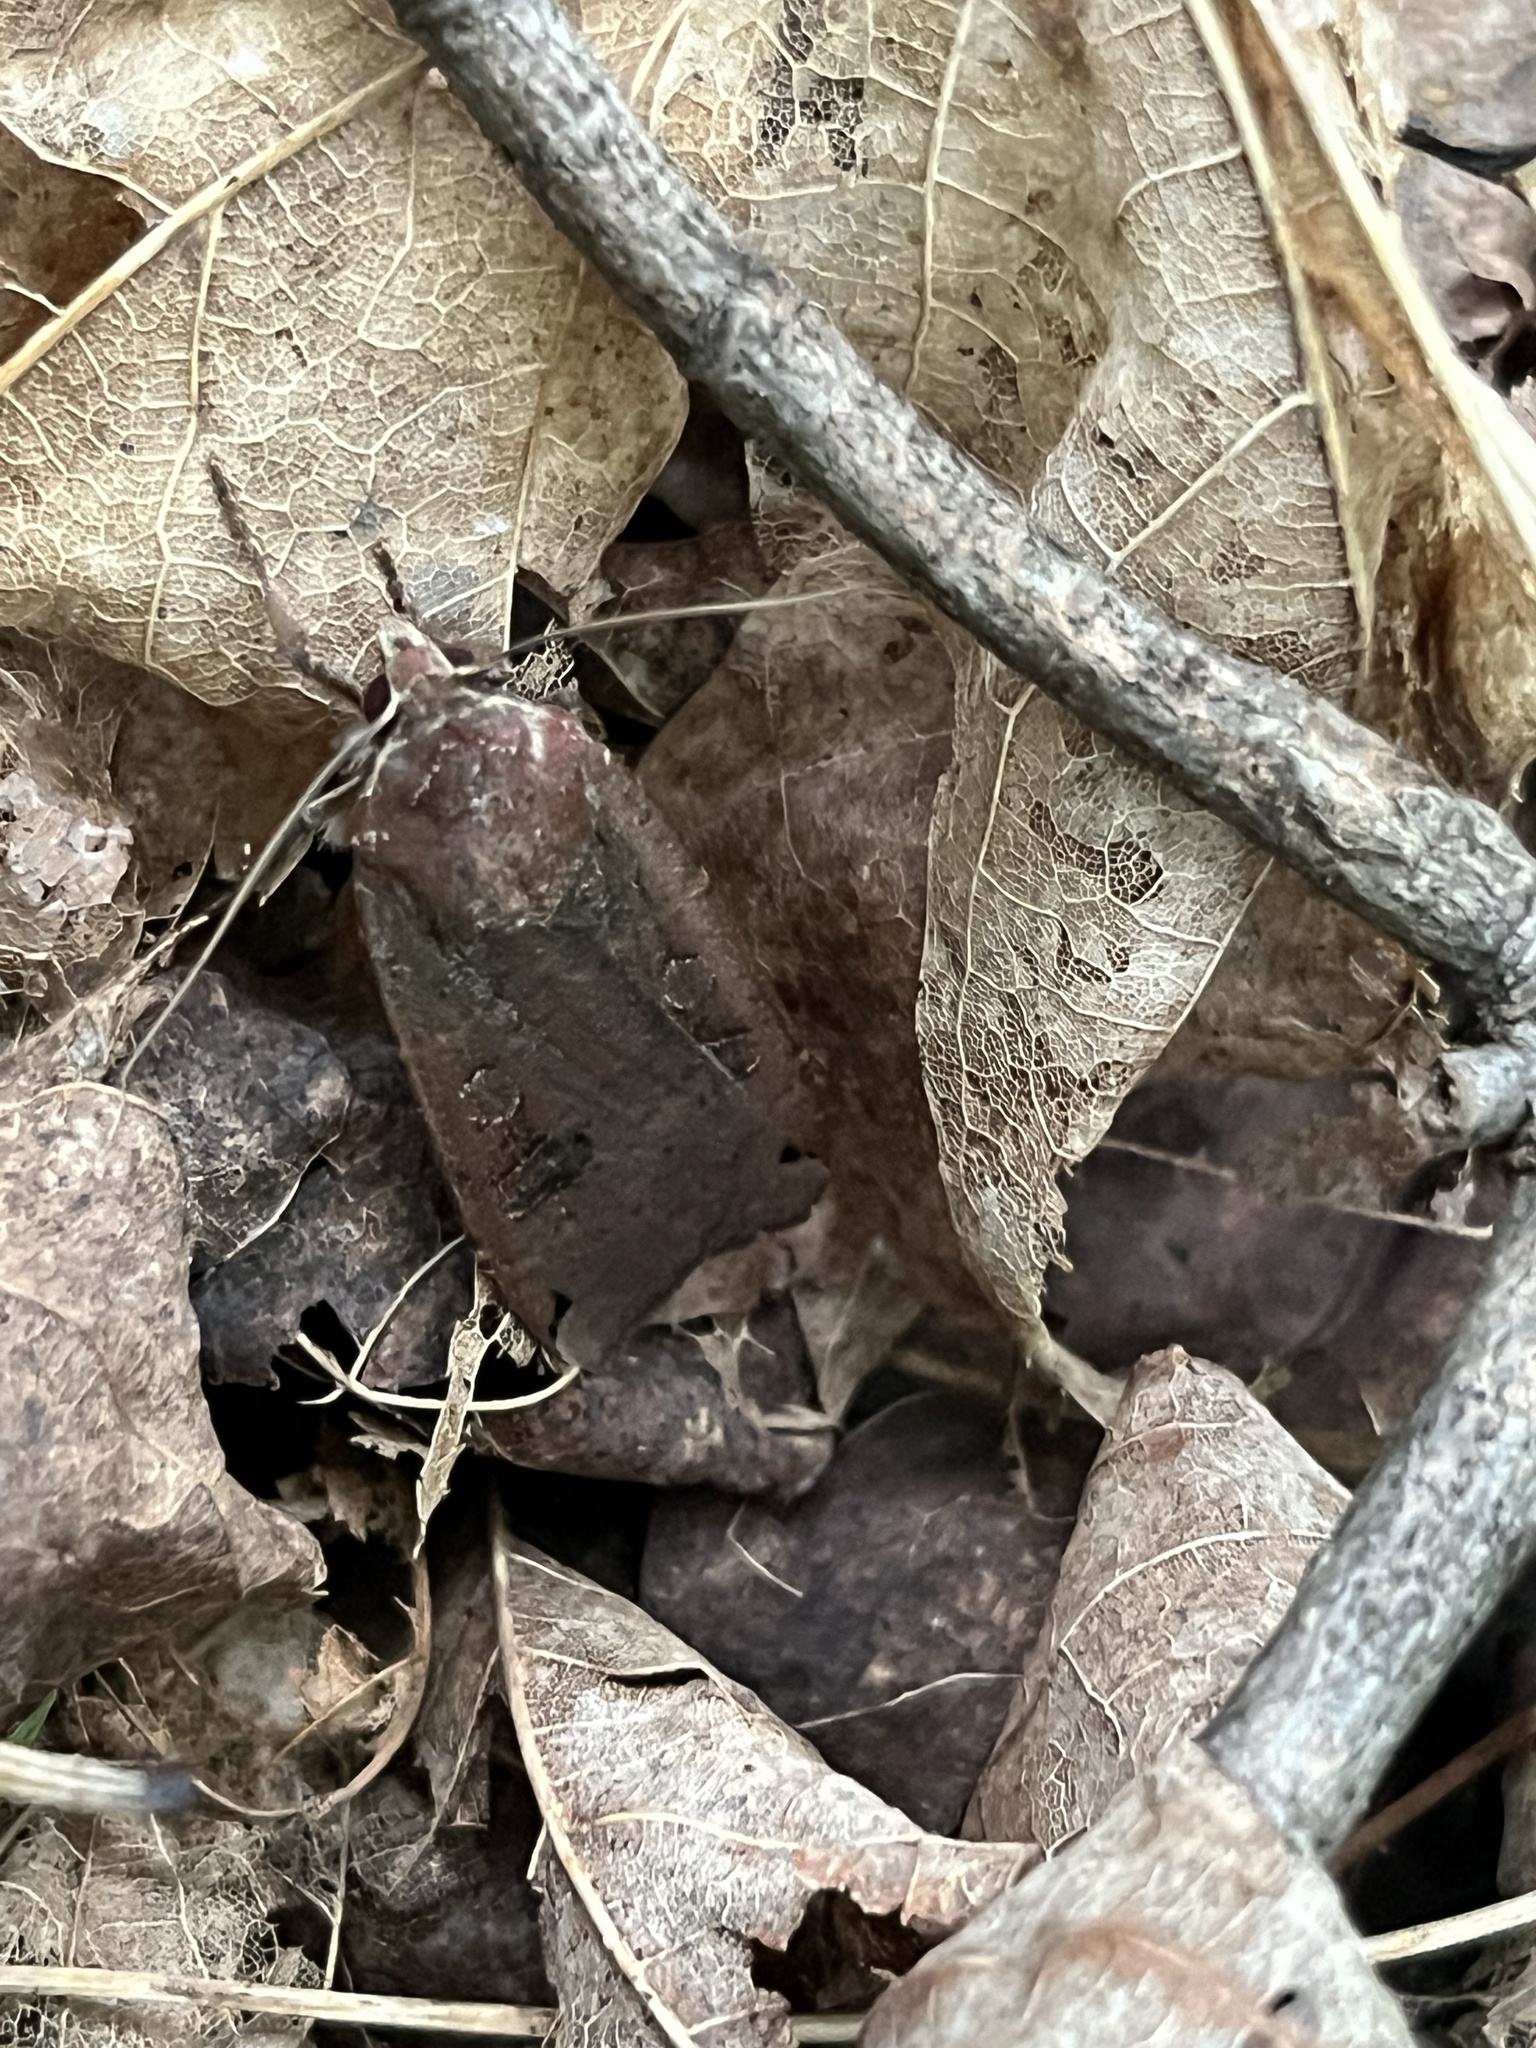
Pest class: cutworms